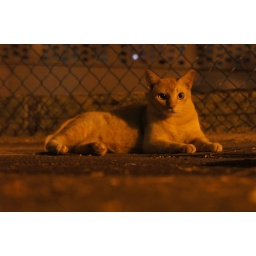
Orange cat by an orange night